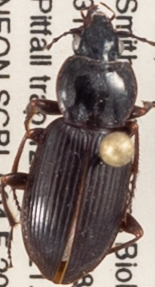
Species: Pterostichus mutus
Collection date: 2021-07-15
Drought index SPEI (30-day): -0.516
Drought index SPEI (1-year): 0.35
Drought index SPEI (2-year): -0.17